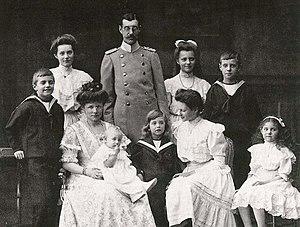
Amélie Marie en Bavière, est une princesse de Bavière.
Le titre de duc d'Urach a été créé en 1867 par le roi Charles Iᵉʳ de Wurtemberg en faveur du comte Frédéric de Wurtemberg, né à Stuttgart en 1810, mort en 1869. Il était issu du mariage morganatique du prince Guillaume de Wurtemberg et de Wilhelmine von Tunderfedt-Rhodes. Le prince Guillaume était quant à lui le quatrième fils de Frédéric II Eugène de Wurtemberg, duc de Wurtemberg et de Sophie de Brandebourg-Schwedt.
Guillaume, Charles, Florestan, Géro, Crescence d'Urach, comte de Wurtemberg, duc d'Urach, est né le 3 mars 1864 à Monaco et est décédé le 24 mars 1928 à Rapallo. Deuxième duc d’Urach, général de cavalerie en congé de l'armée wurtembergeoise, chevalier de l’ordre de l'Aigle noir, chevalier de l’ordre souverain de Malte. Il fut également un éphémère roi de Lituanie en 1918 sous le nom de Mindaugas II.